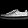
Label: Sneaker